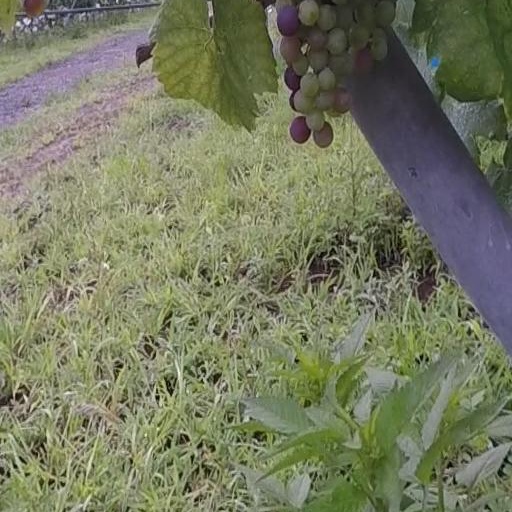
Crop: grape